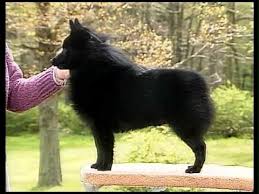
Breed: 201-n000024-schipperke